Sedona Schnebly

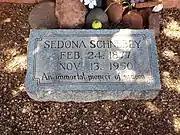
Grave-site of Sedona Schnebly (1877–1950)

In 1930, they moved to Phoenix and that same year returned to Sedona. There was nothing left of their homestead and they had no other choice than to rent a small one-room house on Jordan Road. T.C. helped Walter Jordan around the orchards and property. Sedona helped Ruth with the cleaning and cooking and care of the Jordans' three children. She also washed and ironed Civilian Conservation Corps boys' uniforms for 10 cents per shirt.